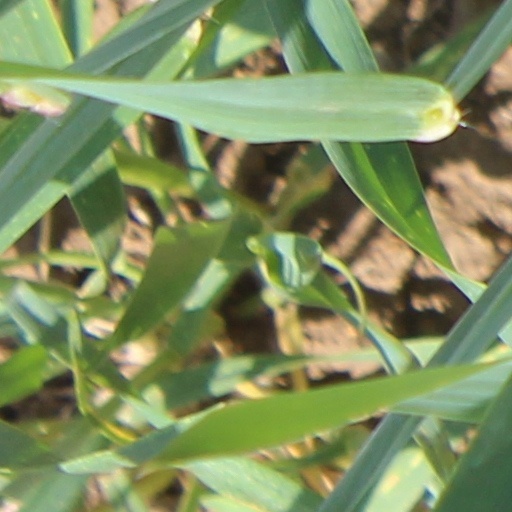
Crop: wheat